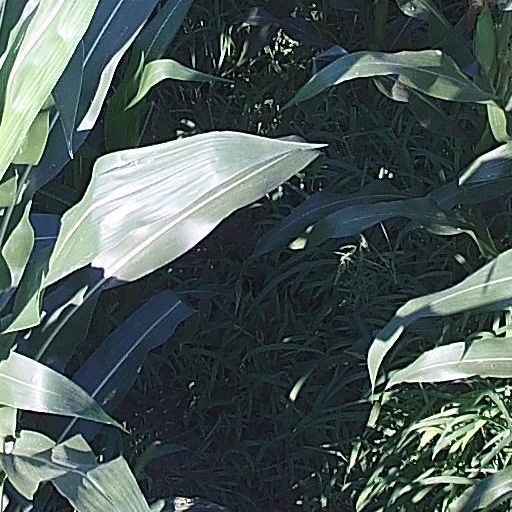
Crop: maize; corn